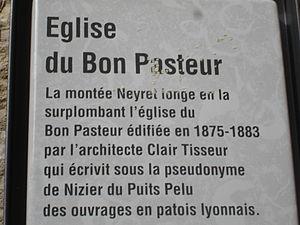
Lyon bon pasteur
L’église du Bon-Pasteur est une église désaffectée située à Lyon, rue Neyret sur les pentes de la Croix-Rousse, près de la montée de la Grande Côte. Elle est dédiée au Bon Pasteur, figure allégorique de Jésus, dans l'Évangile de saint Jean et l'Évangile de saint Luc. Elle est caractérisée par sa porte inaccessible.